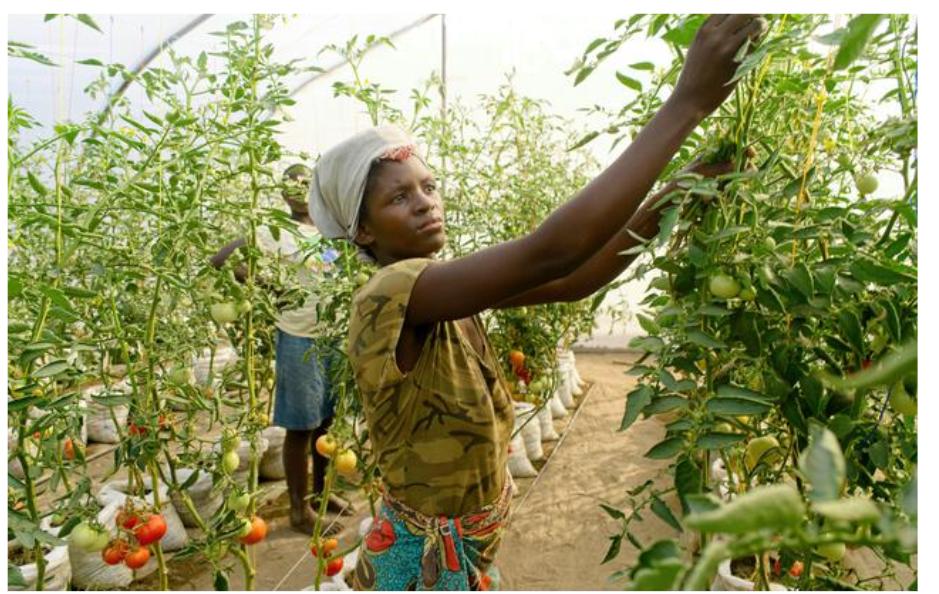
Zao la biashara aina ya nyanya zikiwa zimepandwa ndani ya mifuko yenye rangi nyeupe, wapo watu wawili mmoja akiwa ameshika mmea mmojawapo shambani. Nyanya zilizoiva huvunwa na kwenda kupelekwa sokoni kwa ajili ya kuuzwa.